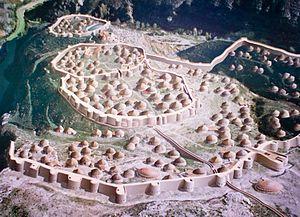
Los Millares est un village préhistorique situé à Santa Fe de Mondújar, à 17 km d'Almería, en Espagne. C'est l'un des gisements archéologiques les plus importants de l'Europe de l'Âge du cuivre ; il donne son nom à la Culture de Los Millares, qui s'étendit jusqu'à la Murcie, en passant par l'Andalousie, et jusqu'au Sud du Portugal.
L’âge du cuivre ou Chalcolithique en français, désigne la période du Néolithique durant laquelle les hommes maitrisent la métallurgie du cuivre, avant que l'apparition de la métallurgie du bronze ouvre un peu plus tard l'Âge du bronze. Pendant une grande partie du Néolithique, la métallurgie du cuivre cohabite avec les industries lithiques et osseuses, le cuivre pur étant un métal trop mou pour pouvoir s'imposer dans l'outillage et dans l'armement. À cette époque, d'autres métaux tels que l'or ou l'argent étaient aussi travaillés pour fabriquer des ornements, mais la production d'outils et d'armes demeurait principalement en pierre et en os.